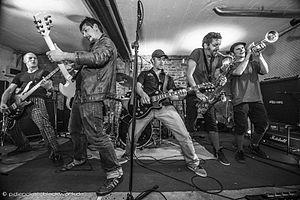
photo du groupe Outrage à la Villa Rottenburg
Outrage est un groupe de punk rock européen, originaire des Pays de la Loire. Formé en 1996, il compte plus de 500 concerts en France et en Europe, aux côtés de Fishbone, Ska-P, Parabellum, Uncommonmenfrommars, Marcel et son Orchestre, Kargol's, Shakaponk, Les Sheriff, ZSK, La Ruda, Les Sales Majestés, Lofofora... Le groupe se tourne actuellement vers un style territorial qui illustre leur volonté d'élargir les frontières du punk rock, l'europunk.